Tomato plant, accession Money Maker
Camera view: horizontal (90 deg, fisheye); turntable rotation: 330 degrees
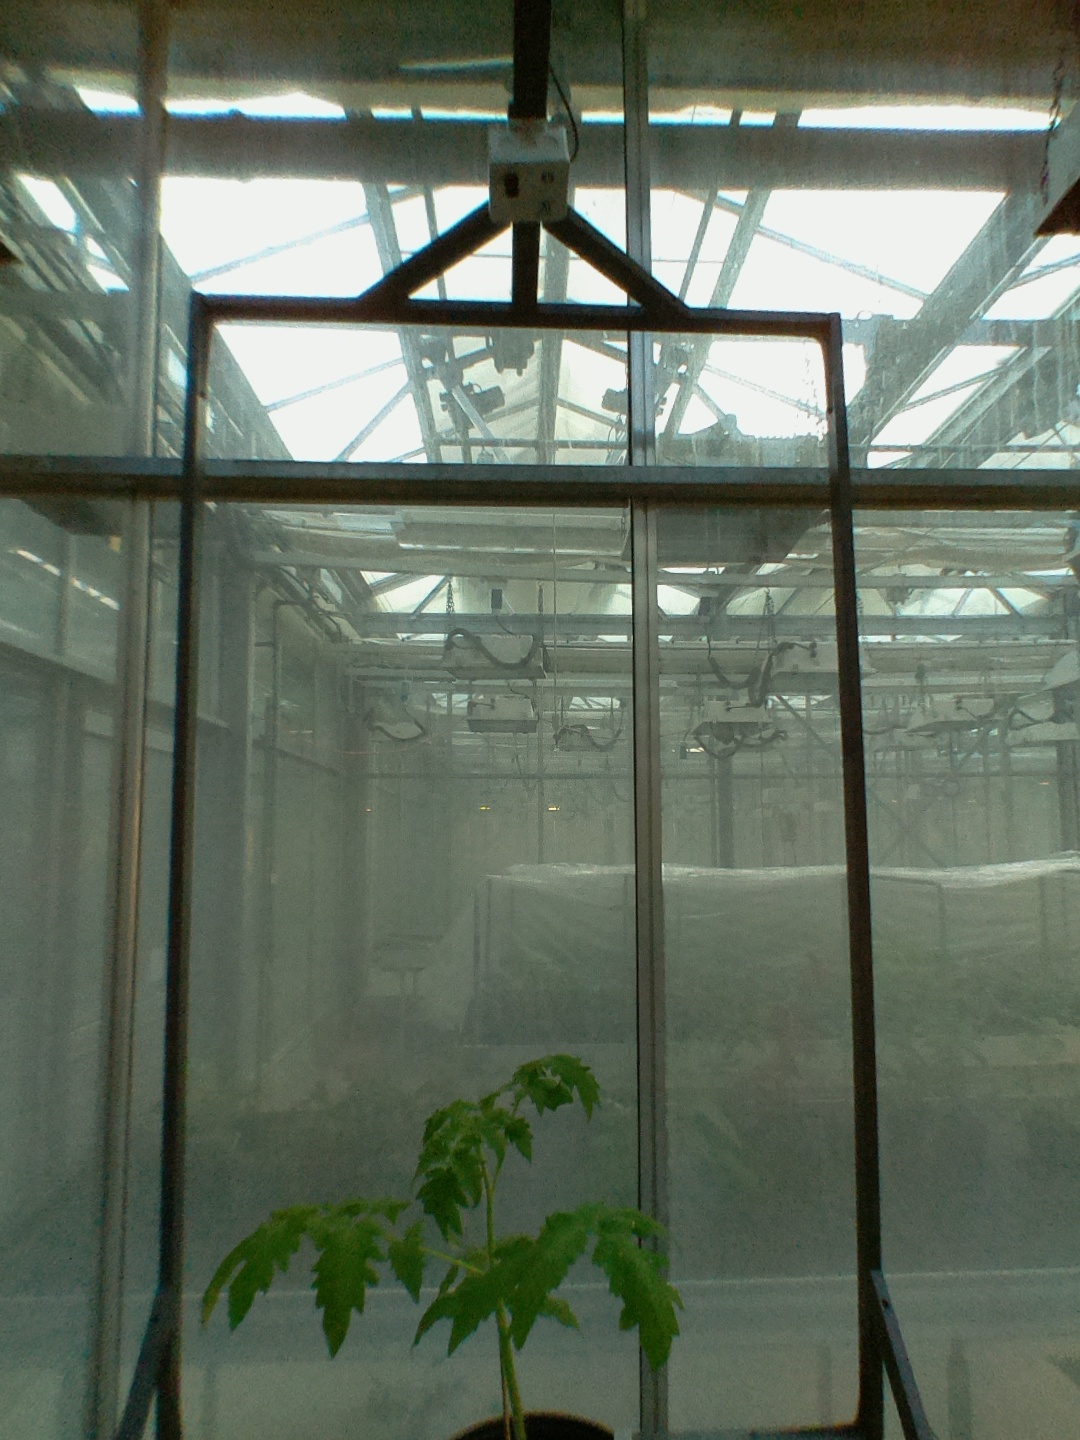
BBCH growth stage 13: 6 of true leaves visible